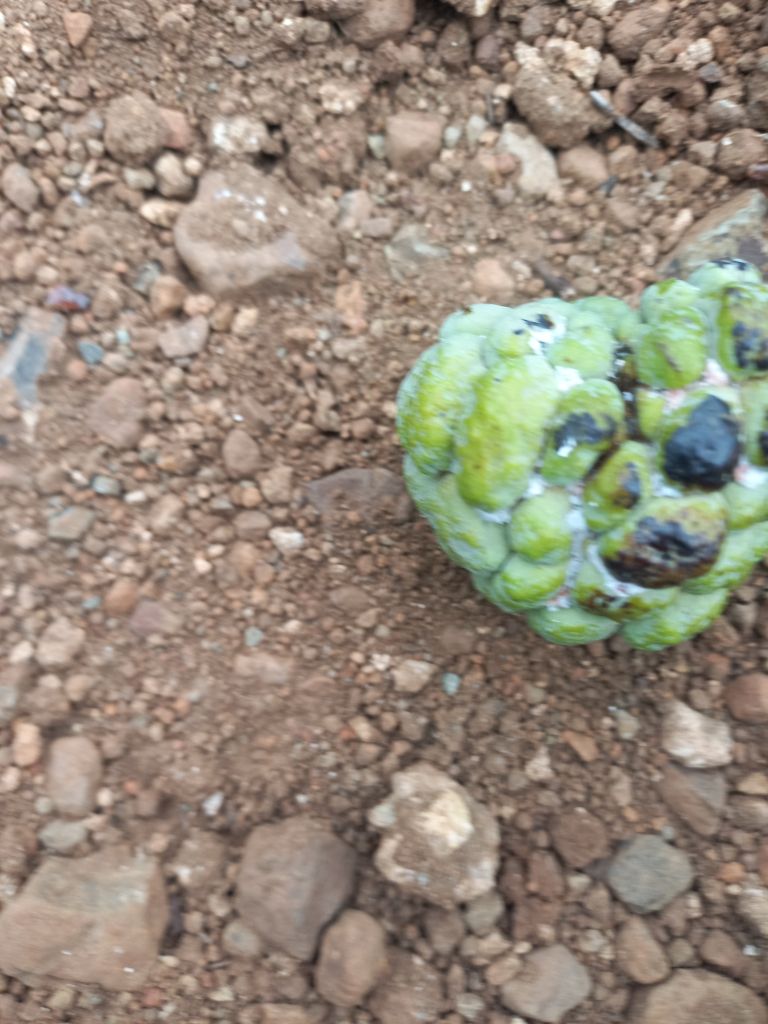
Disease label: Blank Canker